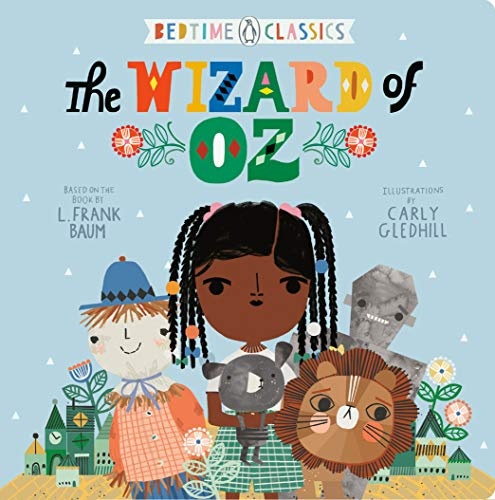
Wizard of Oz
Bedtime Classics: charmingly illustrated board book editions of perennial favorites, simplified for the youngest readers! Bedtime Classics introduce classic works of fiction to little literary scholars through character-driven narratives and colorful illustration. Designed to be the perfect one minute bedtime story (or five minutes--if you're begged to read it over and over), so parents can feel good about exposing their children to some of the most iconic pieces of literature, while building their child's bookshelf with these trendy editions! When a tornado hits her small Kansas town, Dorothy is swept away to Oz To find her way back home, she follows the yellow brick road to The Emerald City and picks up a scarecrow, a tinman, and a cowardly lion, on their way to seek help from the Wonderful Wizard of Oz.
Brand: L Frank Baum (Author), Carly Gledhill (Illustrator)
Category: Baby & Toddler > Baby Toys & Activity Equipment > Alphabet Toys > Alphabet Books